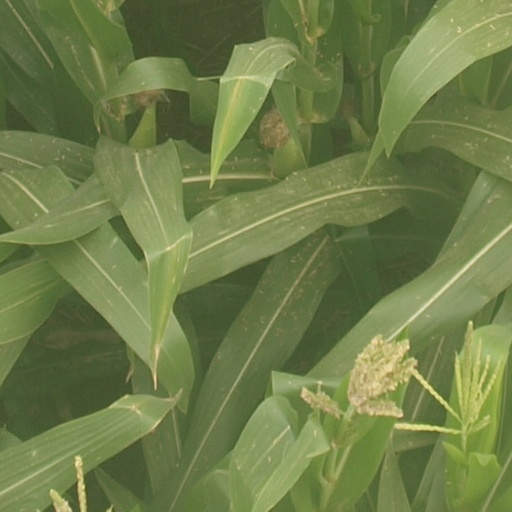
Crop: maize; corn